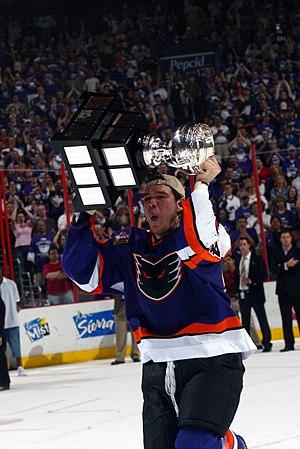
Joshua Gratton, dit Josh Gratton, est un joueur professionnel canadien de hockey sur glace. Il évolue au poste d'ailier gauche.